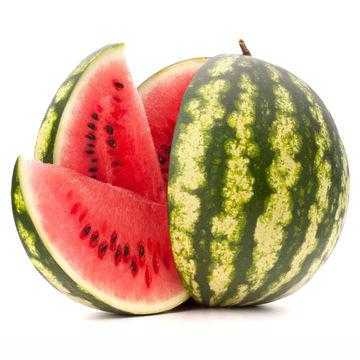
Label: Watermelon